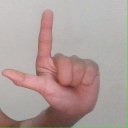
अक्षर: ल